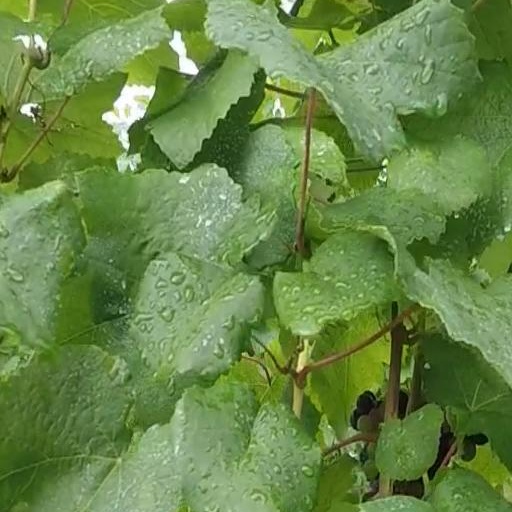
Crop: grape